Abdullahi dan Fodio

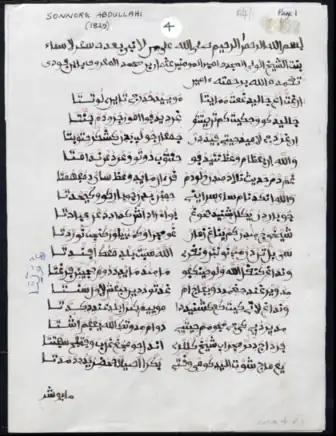
The original manuscript of "Sonnore Abdullahi" written by Nana Asma'u in 1829

After the capture of Alkalawa, the Shehu dispatched Abdullahi on a successful campaign to Gurma, a region located beyond the River Niger, and the island of Fas. During this campaign, Abdullahi encountered resistance but managed to achieve victory, leading to the conversion of the local population to Islam.